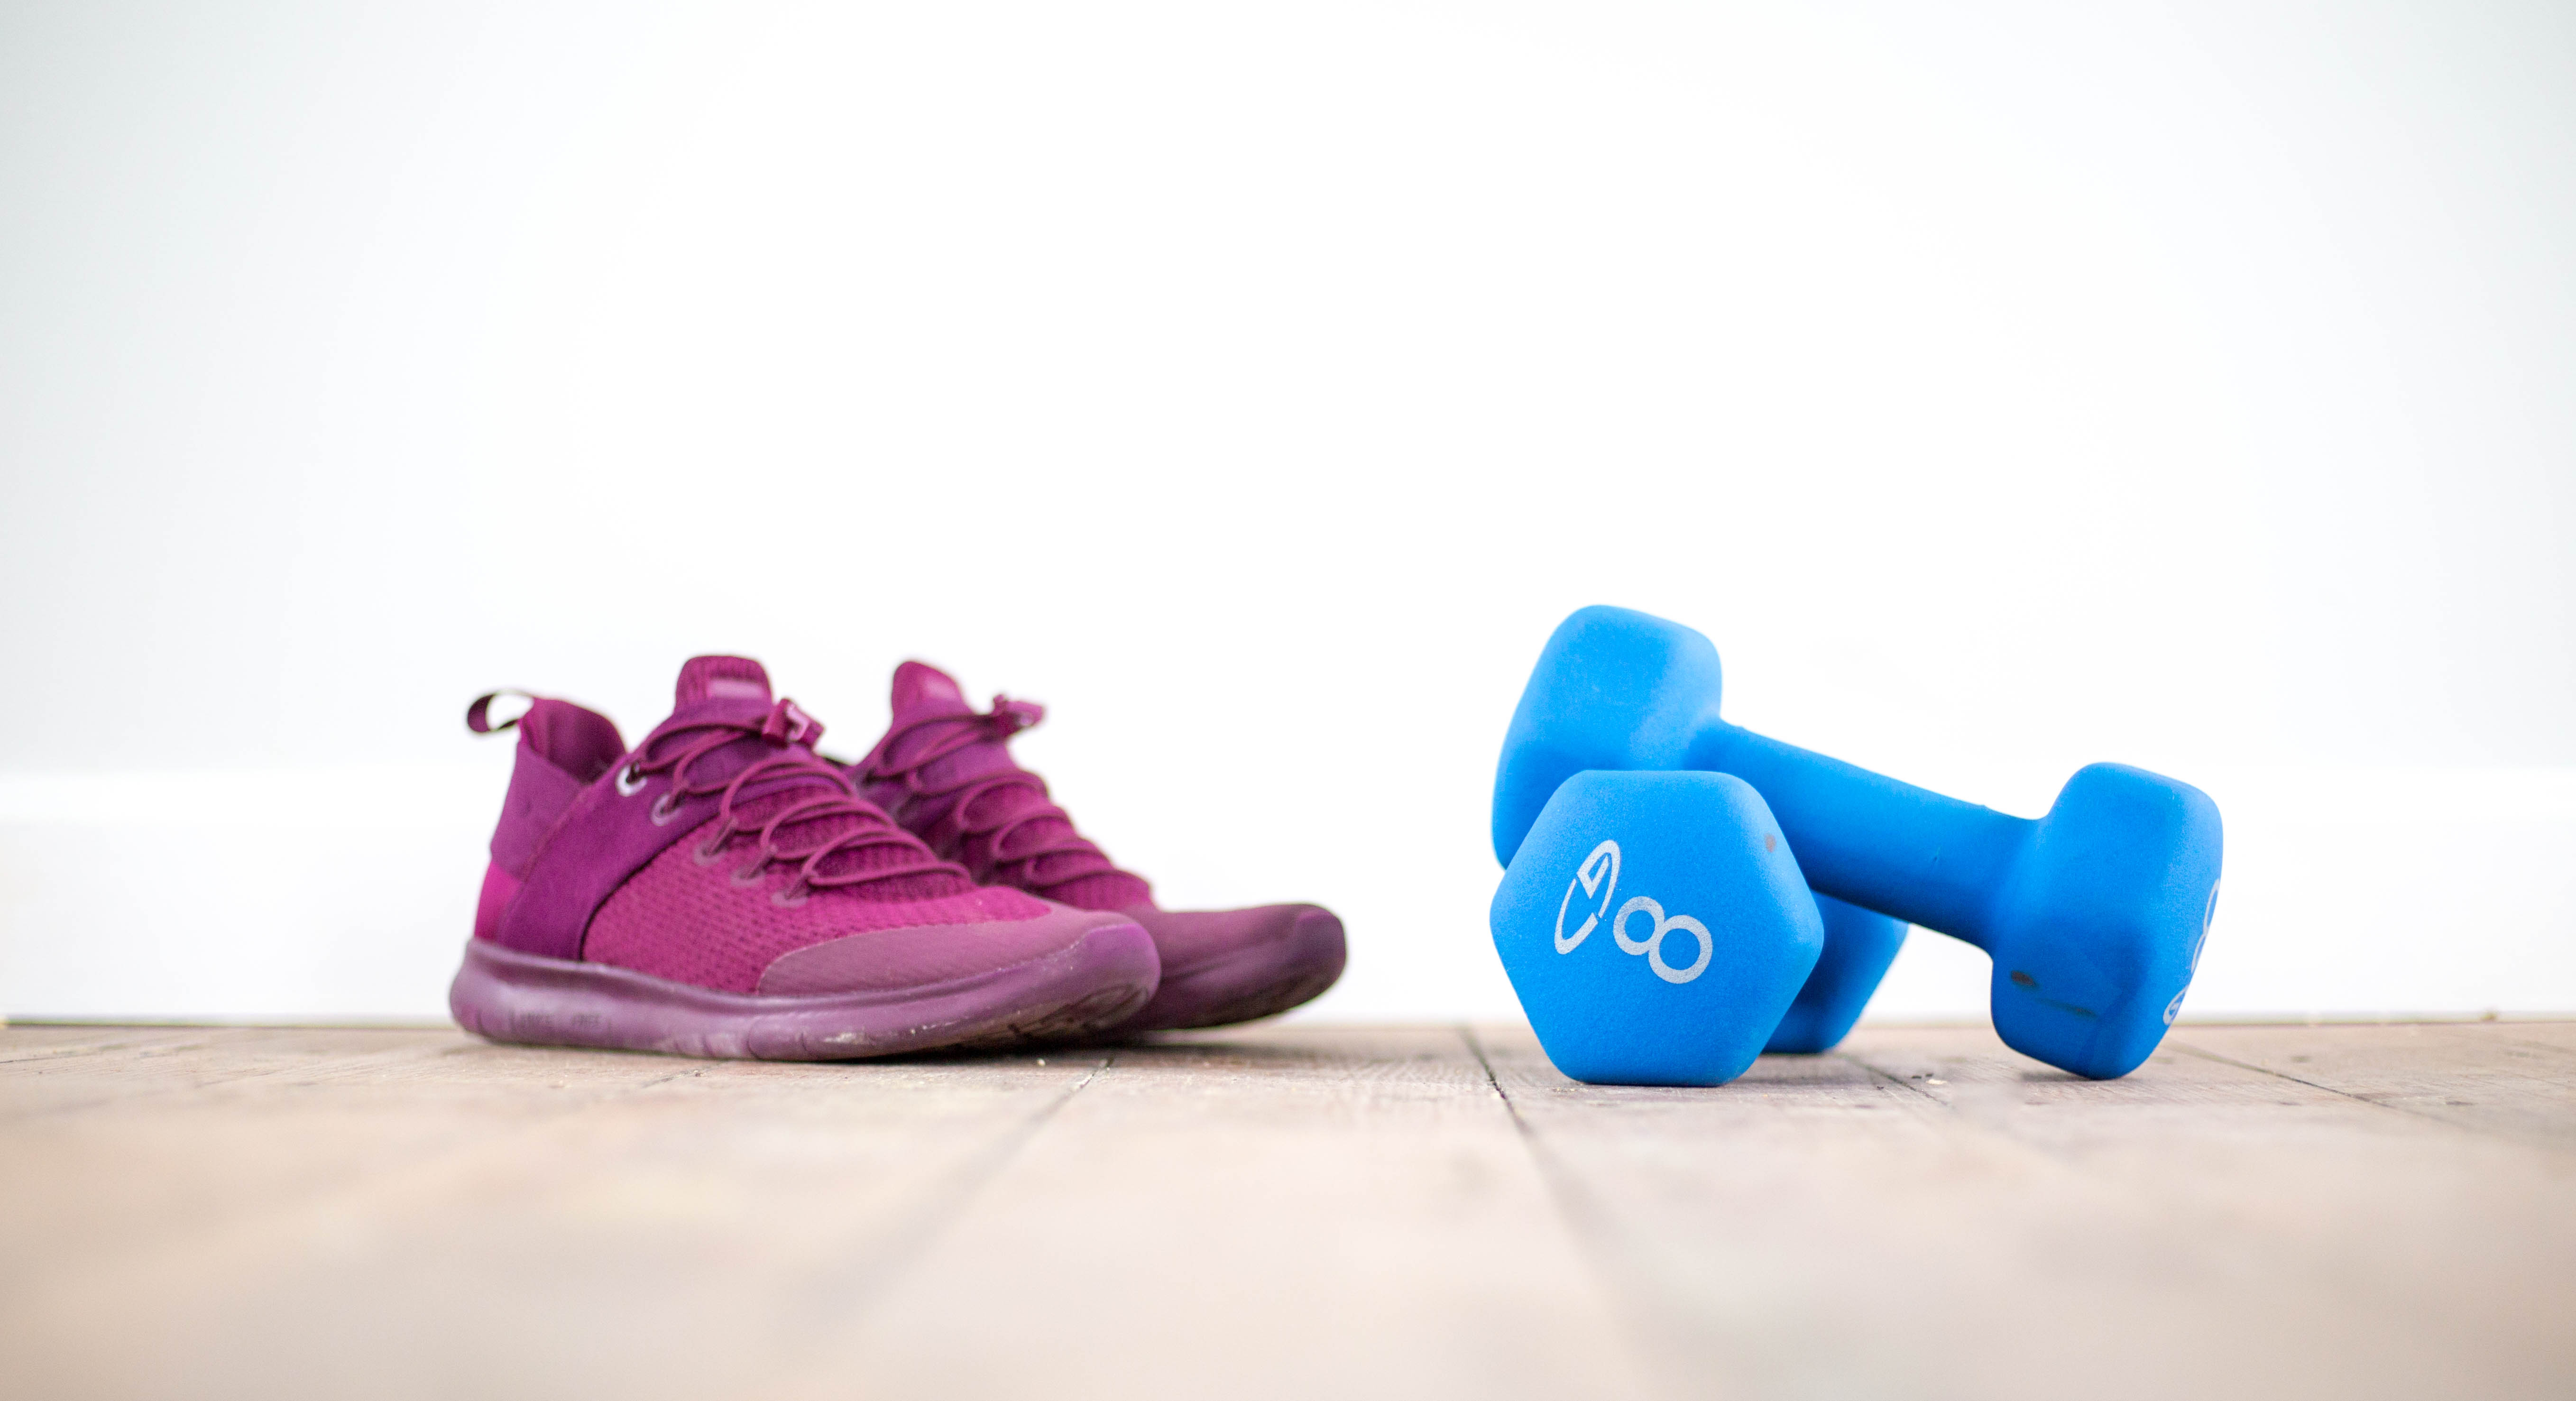
footwear, purple, shoe, blue, violet, product, pink, cobalt blue, electric blue, magenta, outdoor shoe, sneakers, walking shoe, athletic shoe, sportswear